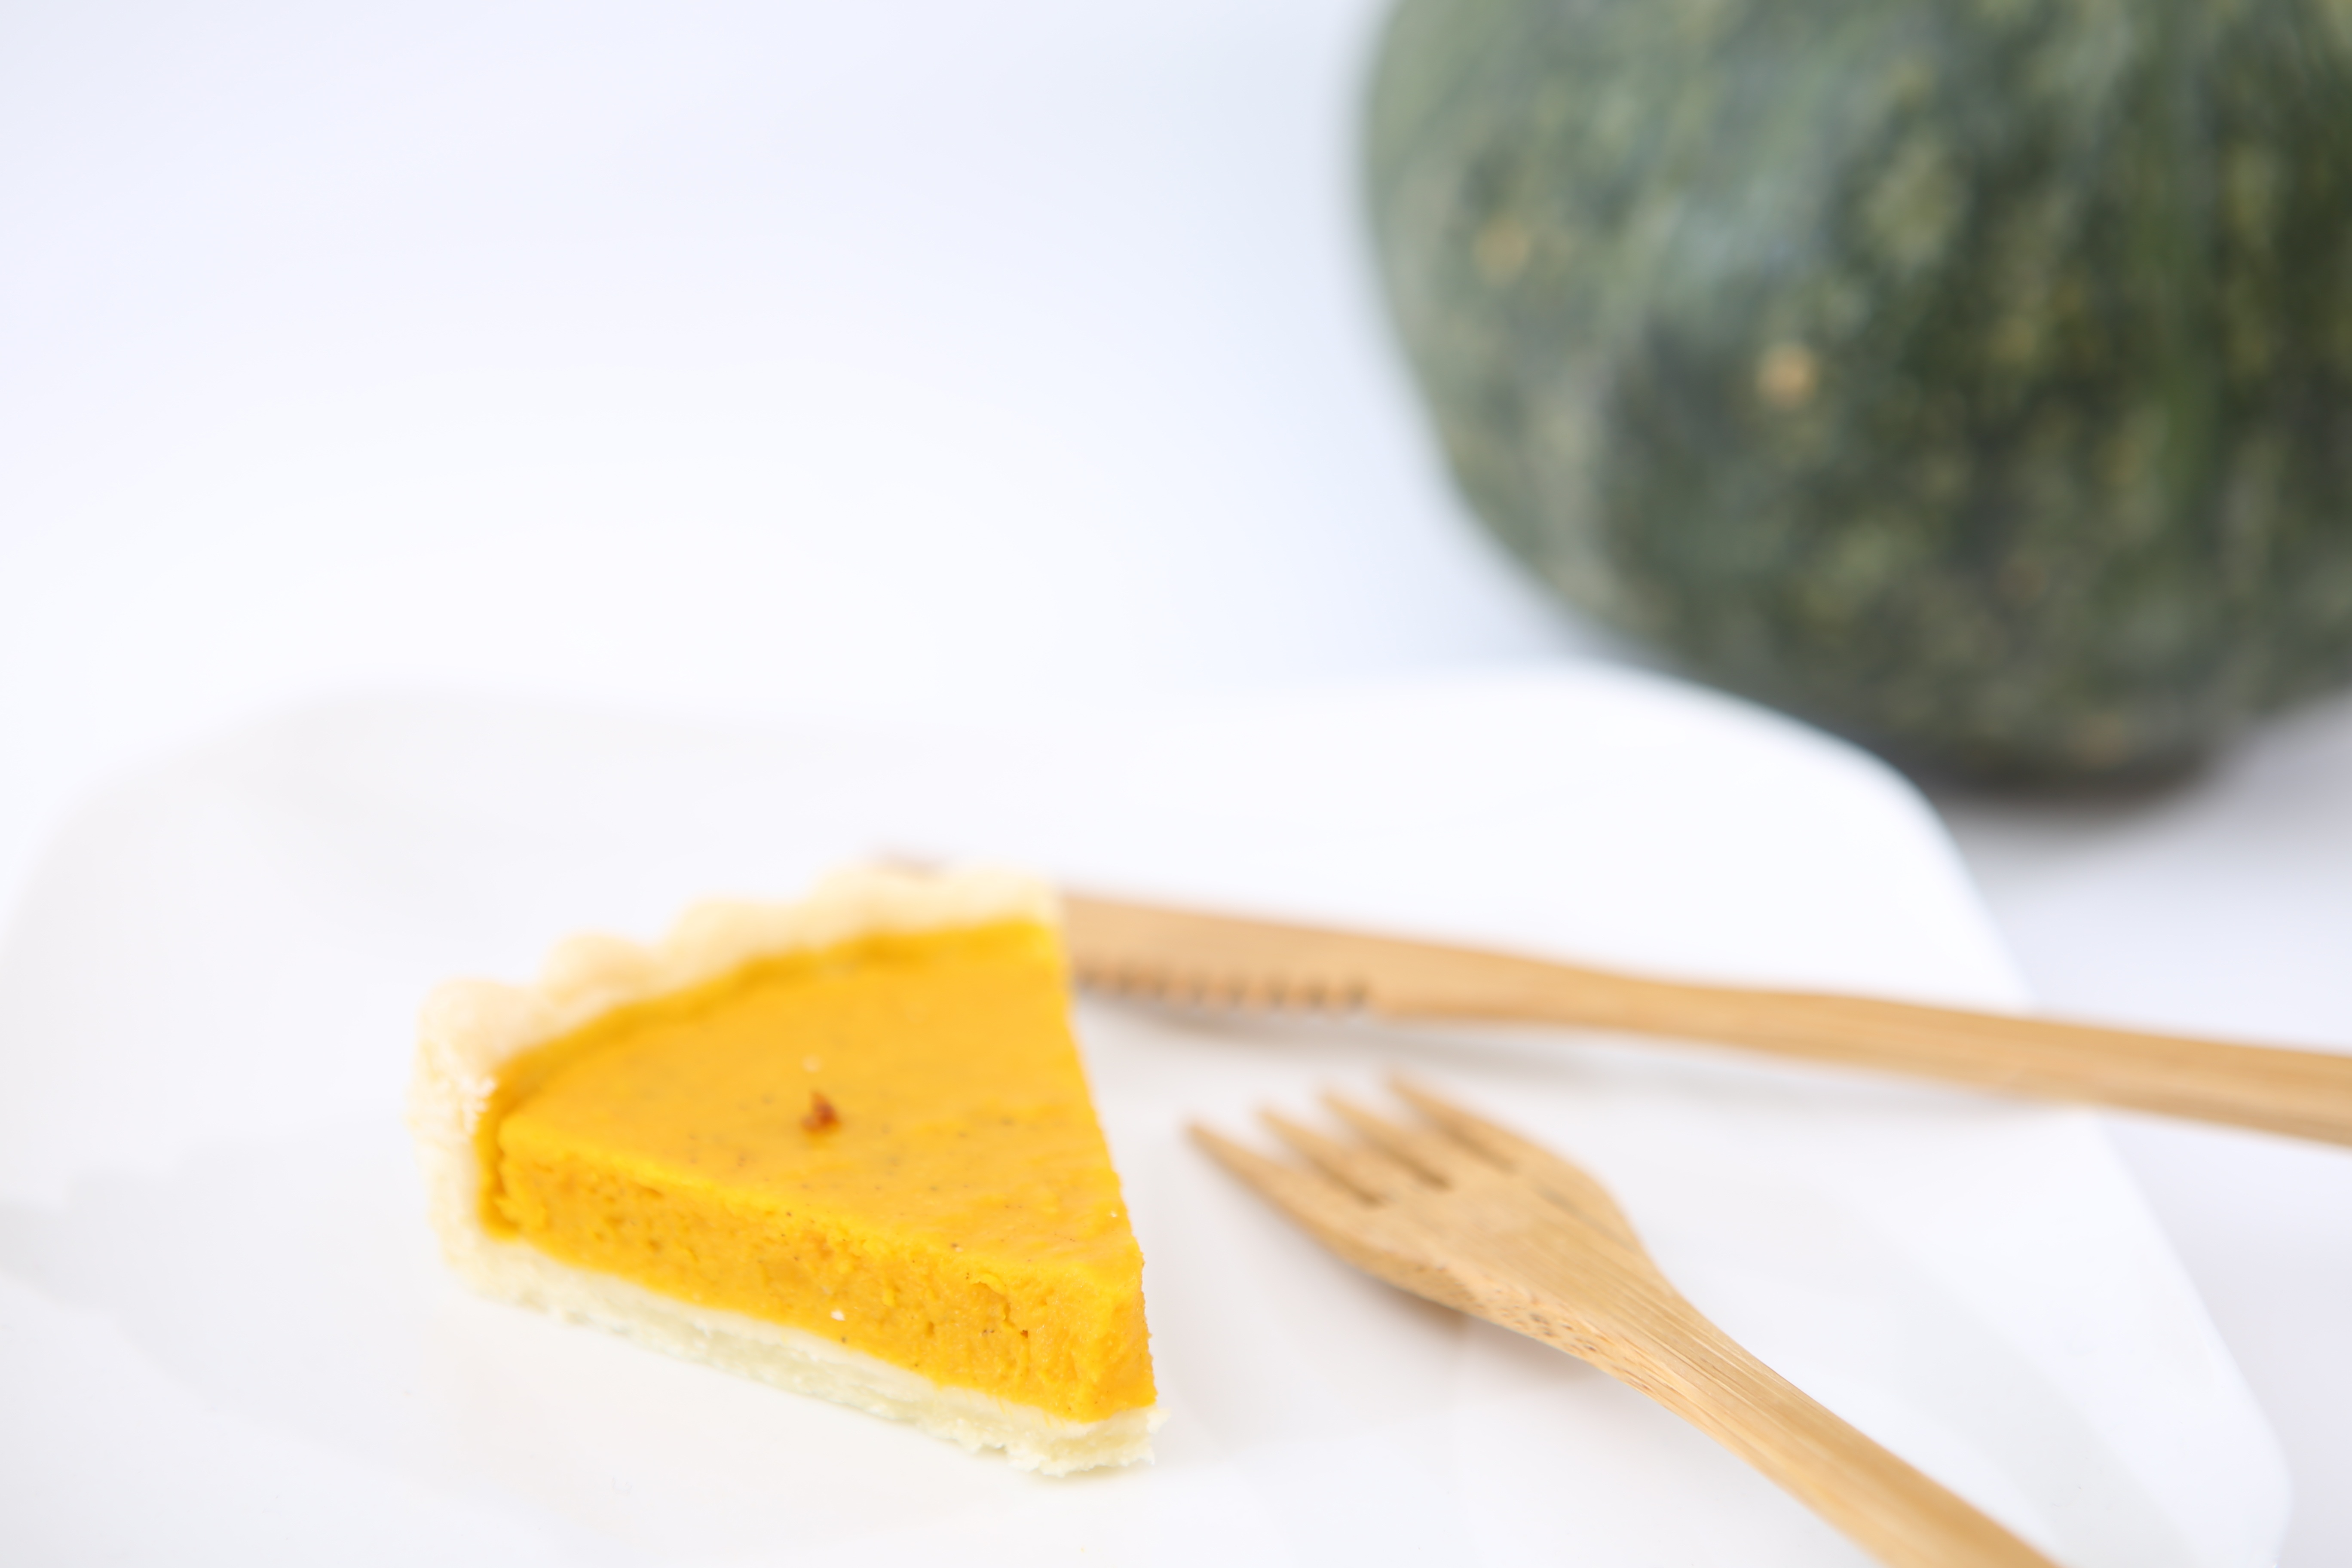
abstract, plant, fruit, dish, food, green, produce, pumpkin, yellow, dessert, cuisine, bread, pie, flowering plant, land plant